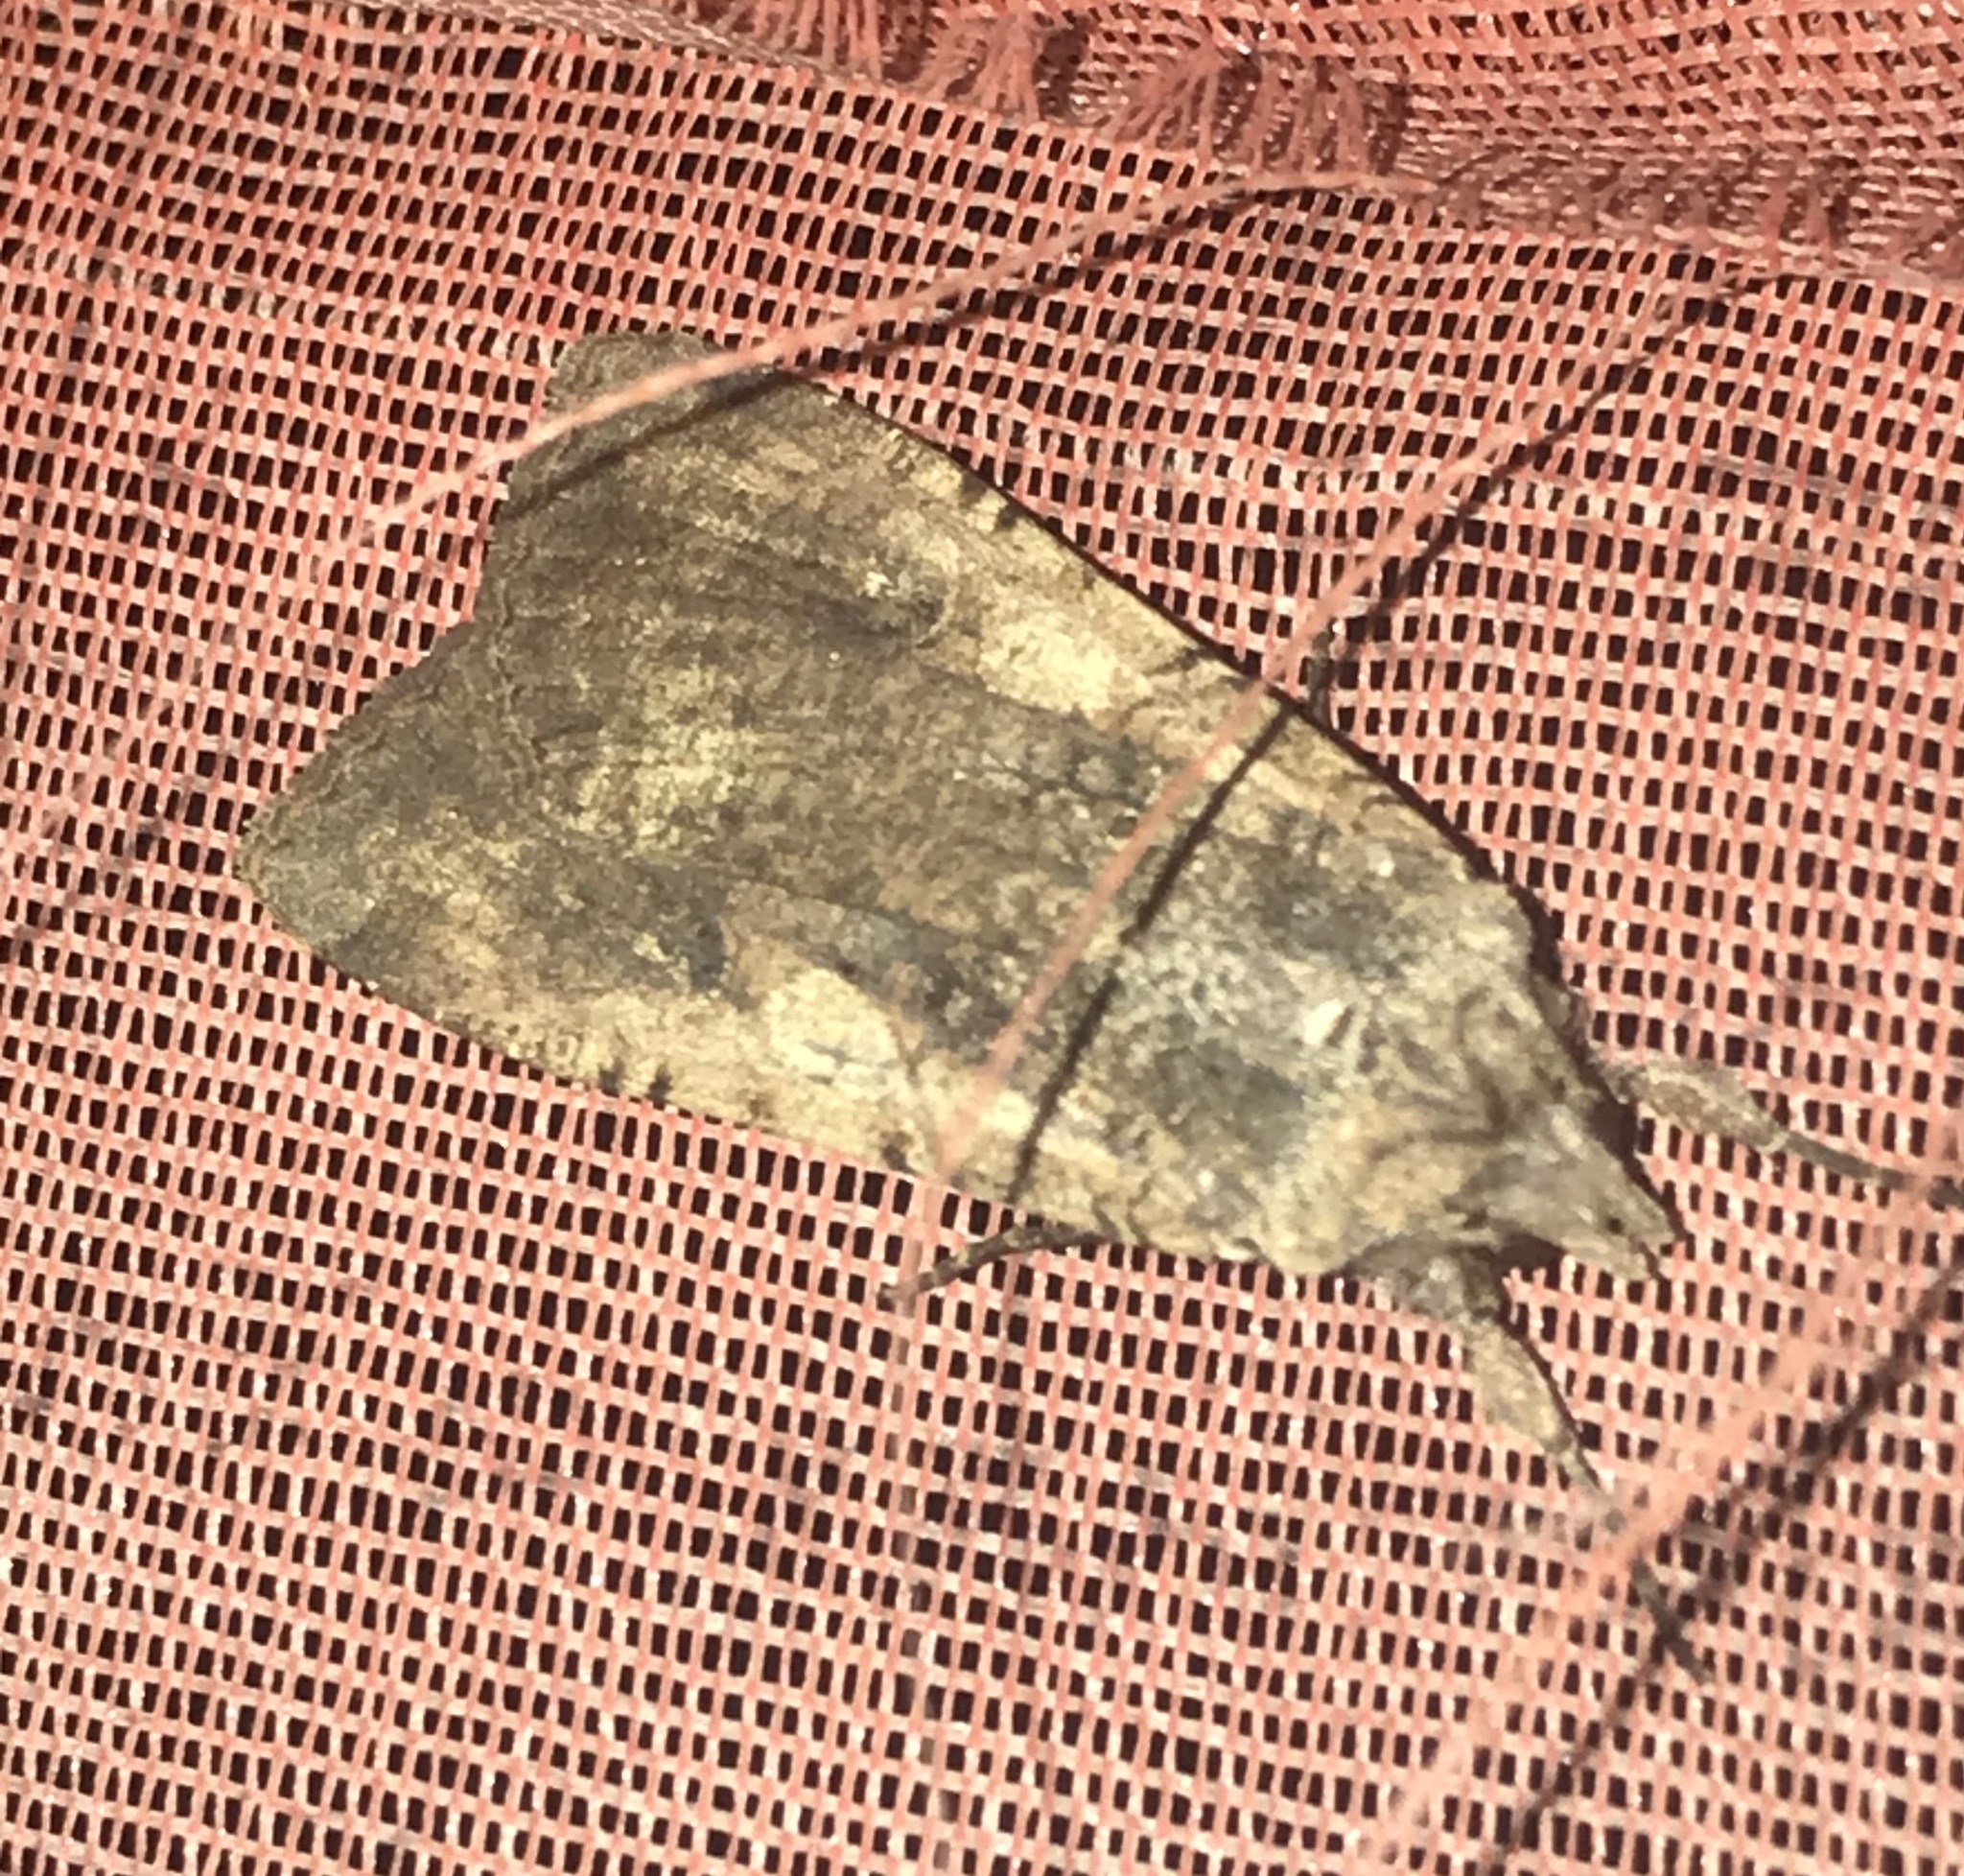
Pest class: cutworms